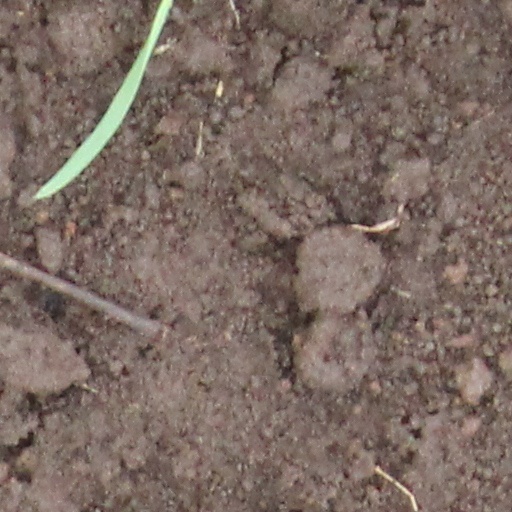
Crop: wheat